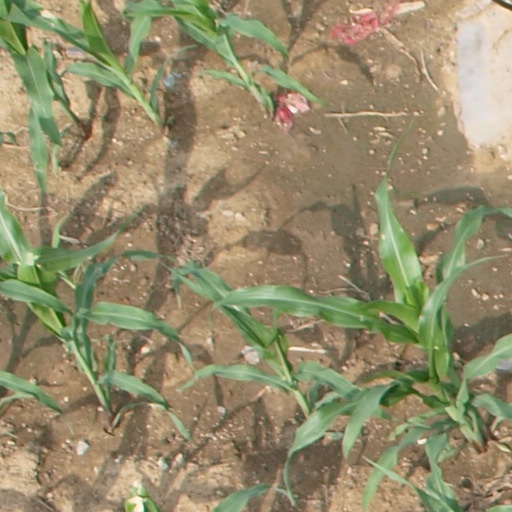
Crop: maize; corn